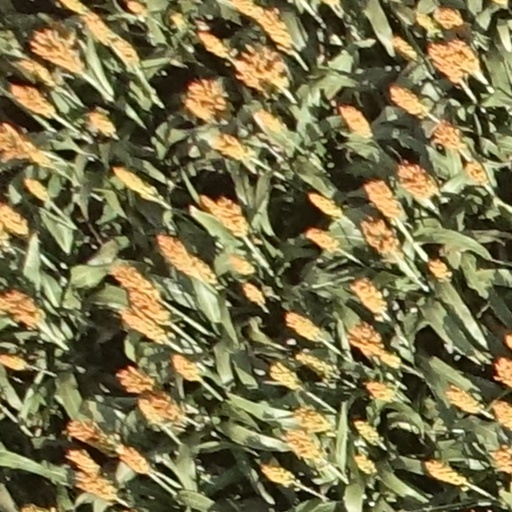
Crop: sorghum